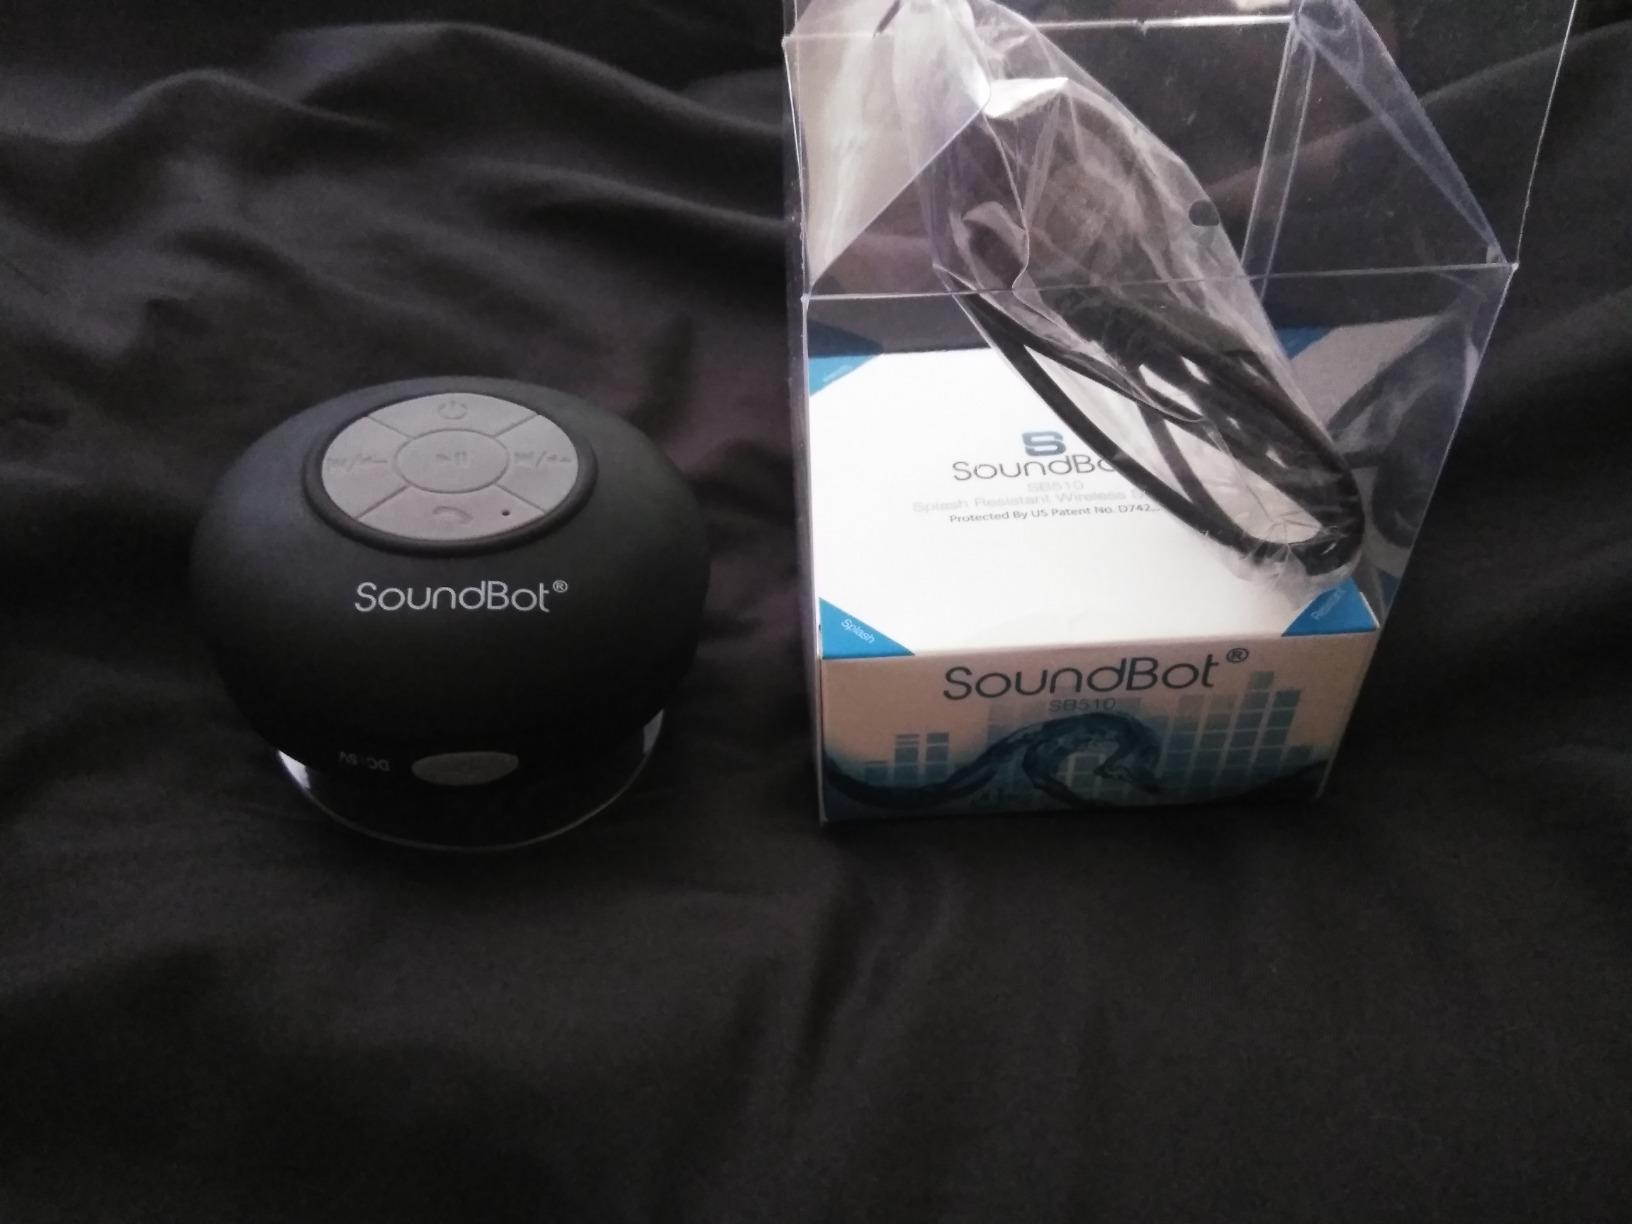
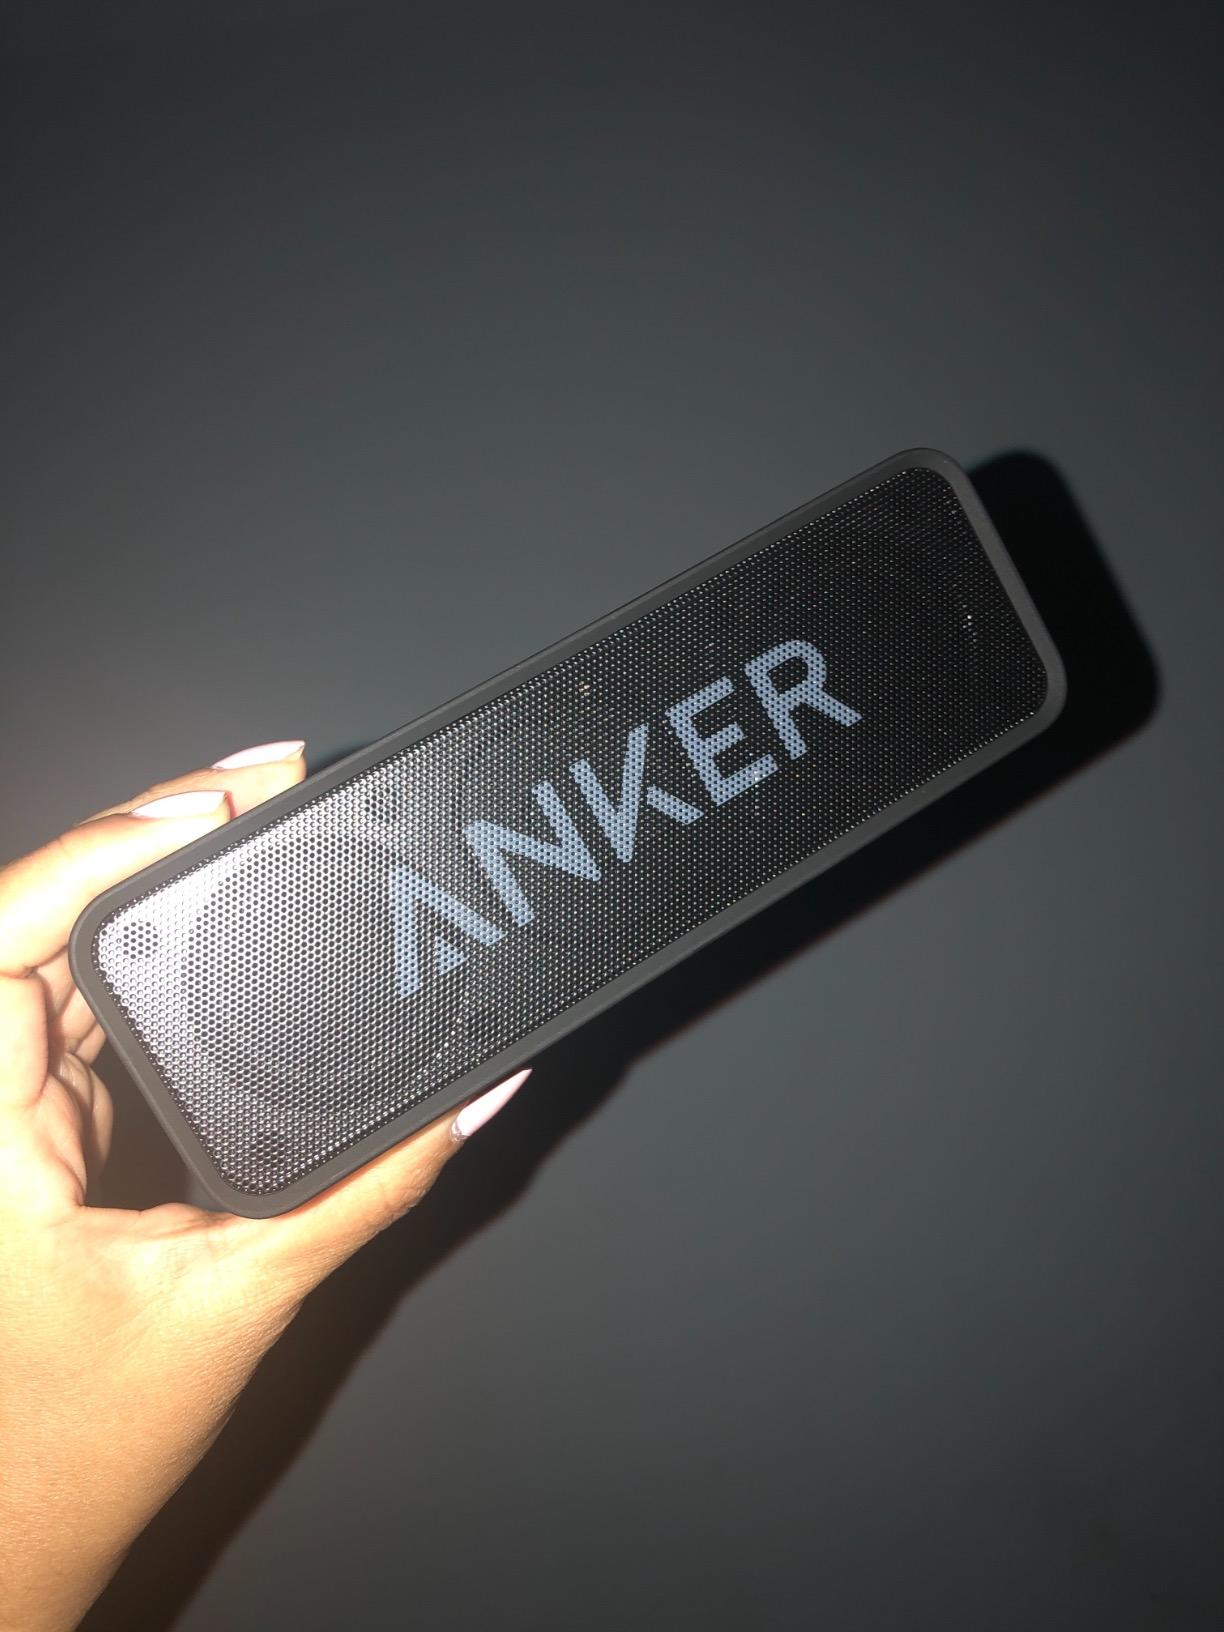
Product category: speaker
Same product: no